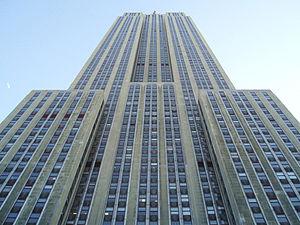
Le double vitrage à film suspendu est un double vitrage qui permet l'optimisation des déperditions de chaleur et ainsi de limiter la consommation d'énergie d'un bâtiment. Introduit dans les années 1970, il repose sur l'introduction d'un film transparent de polyester entre deux vitrages. Ce procédé permet de proposer des cloisons vitrées offrant une très grande résistance thermique.
L’Empire State Building est un gratte-ciel de style Art déco situé dans l'arrondissement de Manhattan, à New York. Il est situé dans le quartier de Midtown au 350 de la 5ᵉ Avenue, entre les 33ᵉ et 34ᵉ rues. Inauguré le 1ᵉʳ mai 1931, il mesure 381 mètres et compte 102 étages.